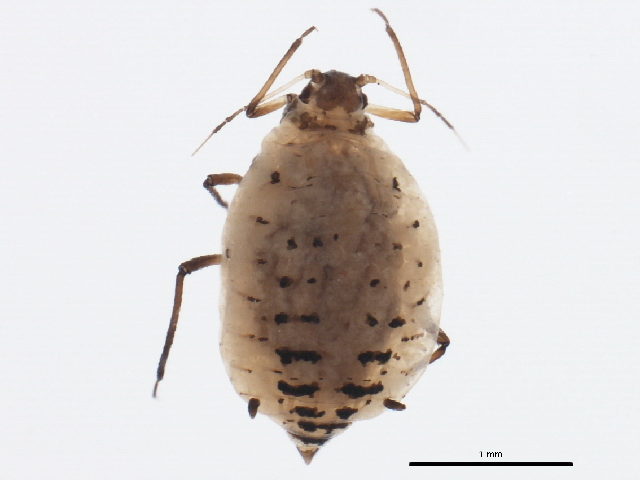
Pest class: cabbage_aphid